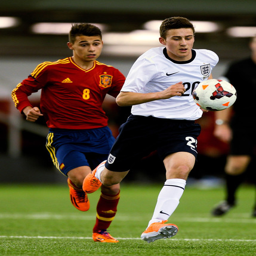
future team - mates ? people contesting for the ball .